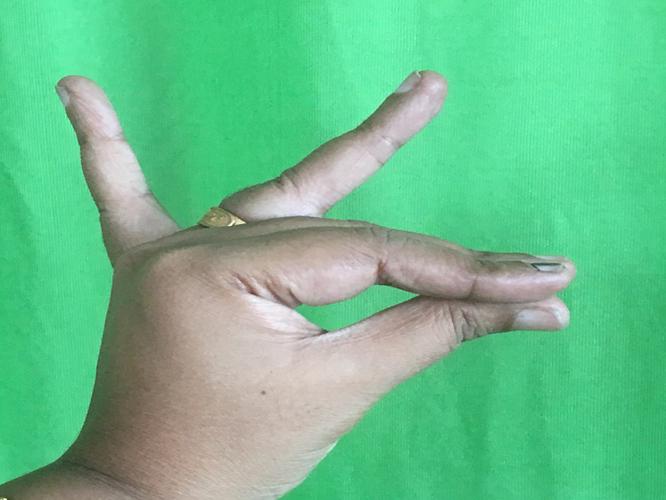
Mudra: Katakamukha_1
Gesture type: single_hand